Scanners: The Showdown

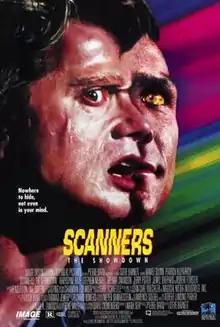
Promotional release poster

Scanners: The Showdown (also known as Scanner Cop II) is a 1995 American science fiction film directed by Steve Barnett. It is the sequel to "Scanner Cop" and the fifth film in the "Scanners" series. Daniel Quinn returns as a psychic police officer who searches for a serial killer who targets other psychics.